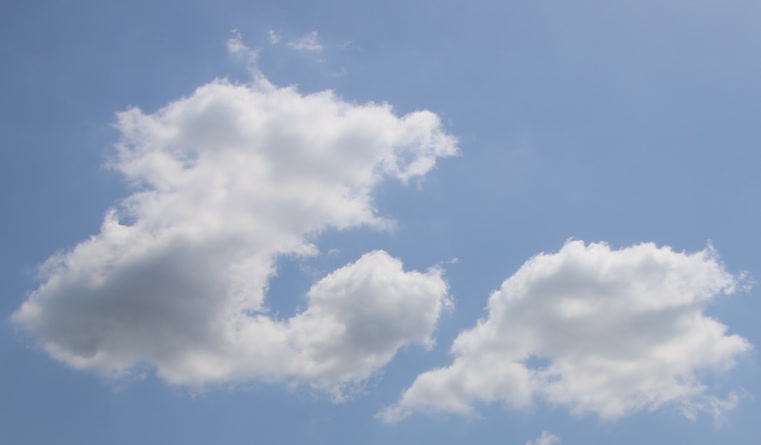
Cloud type: Cumulus